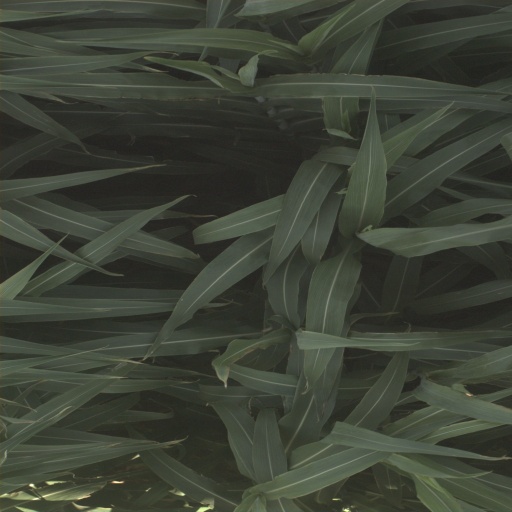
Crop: sorghum